Symbolist movement in Romania

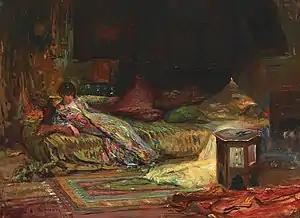
Alexandru Satmari, "Interior oriental" ("Oriental Interior", 1916), with a portrait of Claudia Millian

The literary mutation was echoed in local modern art, where the currents emerging from post-Impressionism, Synthetism and Fauvism were being slowly acclimatized. This transition was in large part owed to graphic artist Iosif Iser, known for his adversity to Secession art, but also for his contributions to the German "Jugend" and his borrowings from Art Nouveau cartoonists like Thomas Theodor Heine and Félix Vallotton. In 1908, Iser organized a Bucharest exhibit of works by French-based modernists André Derain, Jean-Louis Forain and Demetrios Galanis. Also famous as the illustrator of Minulescu and Arghezi, he progressively incorporated the newer artistic styles into his personal palette—resulting in what some have called "Iserism". Like many other artists and writers, he frequented Bogdan-Pitești's newly founded Bucharest club or the artists' colony his patron had set up in Colonești.